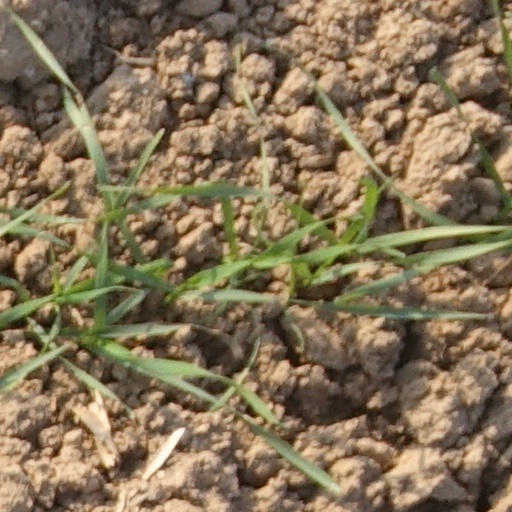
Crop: wheat